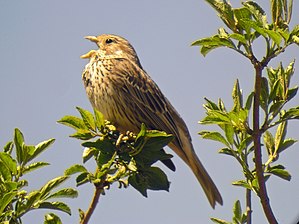
Værlingeslægten
Syngende bomlærke, Emberiza calandra
Emberiza er en slægt af mindre spurvefugle, der er udbredt i Europa, Asien og Afrika med 43 arter. Mange arter er beskedent farvede. Deres næb er oftest kort og konisk og ligesom finkernes særligt velegnet til at knække og afskalle frø. De fleste arter er jordlevende. Fire arter yngler i Danmark.